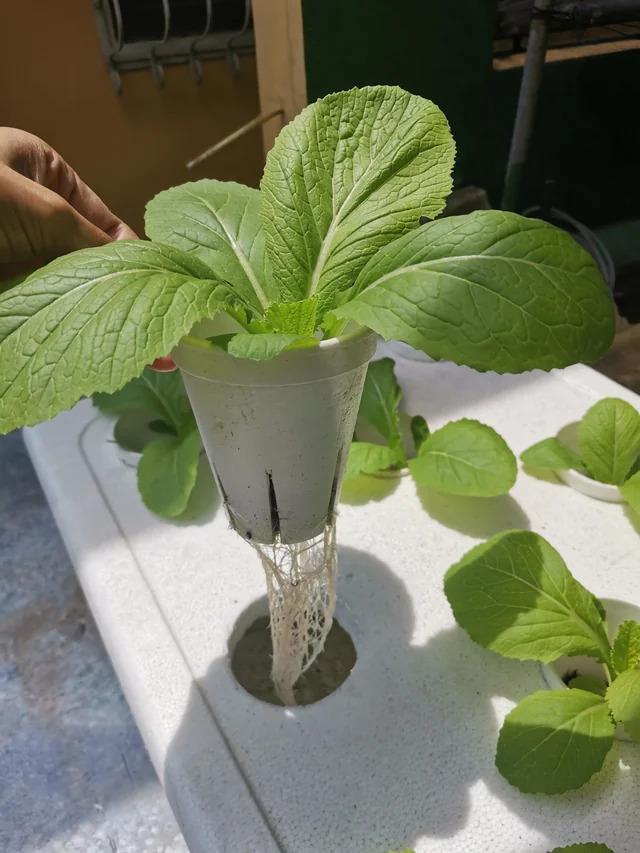
Huu ni mmea wa majani unaoonekana kama mboga za haradali, unaokuwa kwa mfumo wa cs[hydroponic]cs. Umetoka kwenye kikombe kilichowekwa kwenye shimo la mfumo mweupe na mzizi yake inaonekana chini ya kikombe.